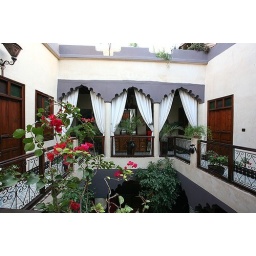
romantic get away morocco,guest house marrakech,dar najat by black zitoun